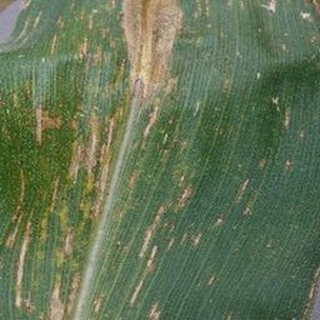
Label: corn_gray_leaf_spot